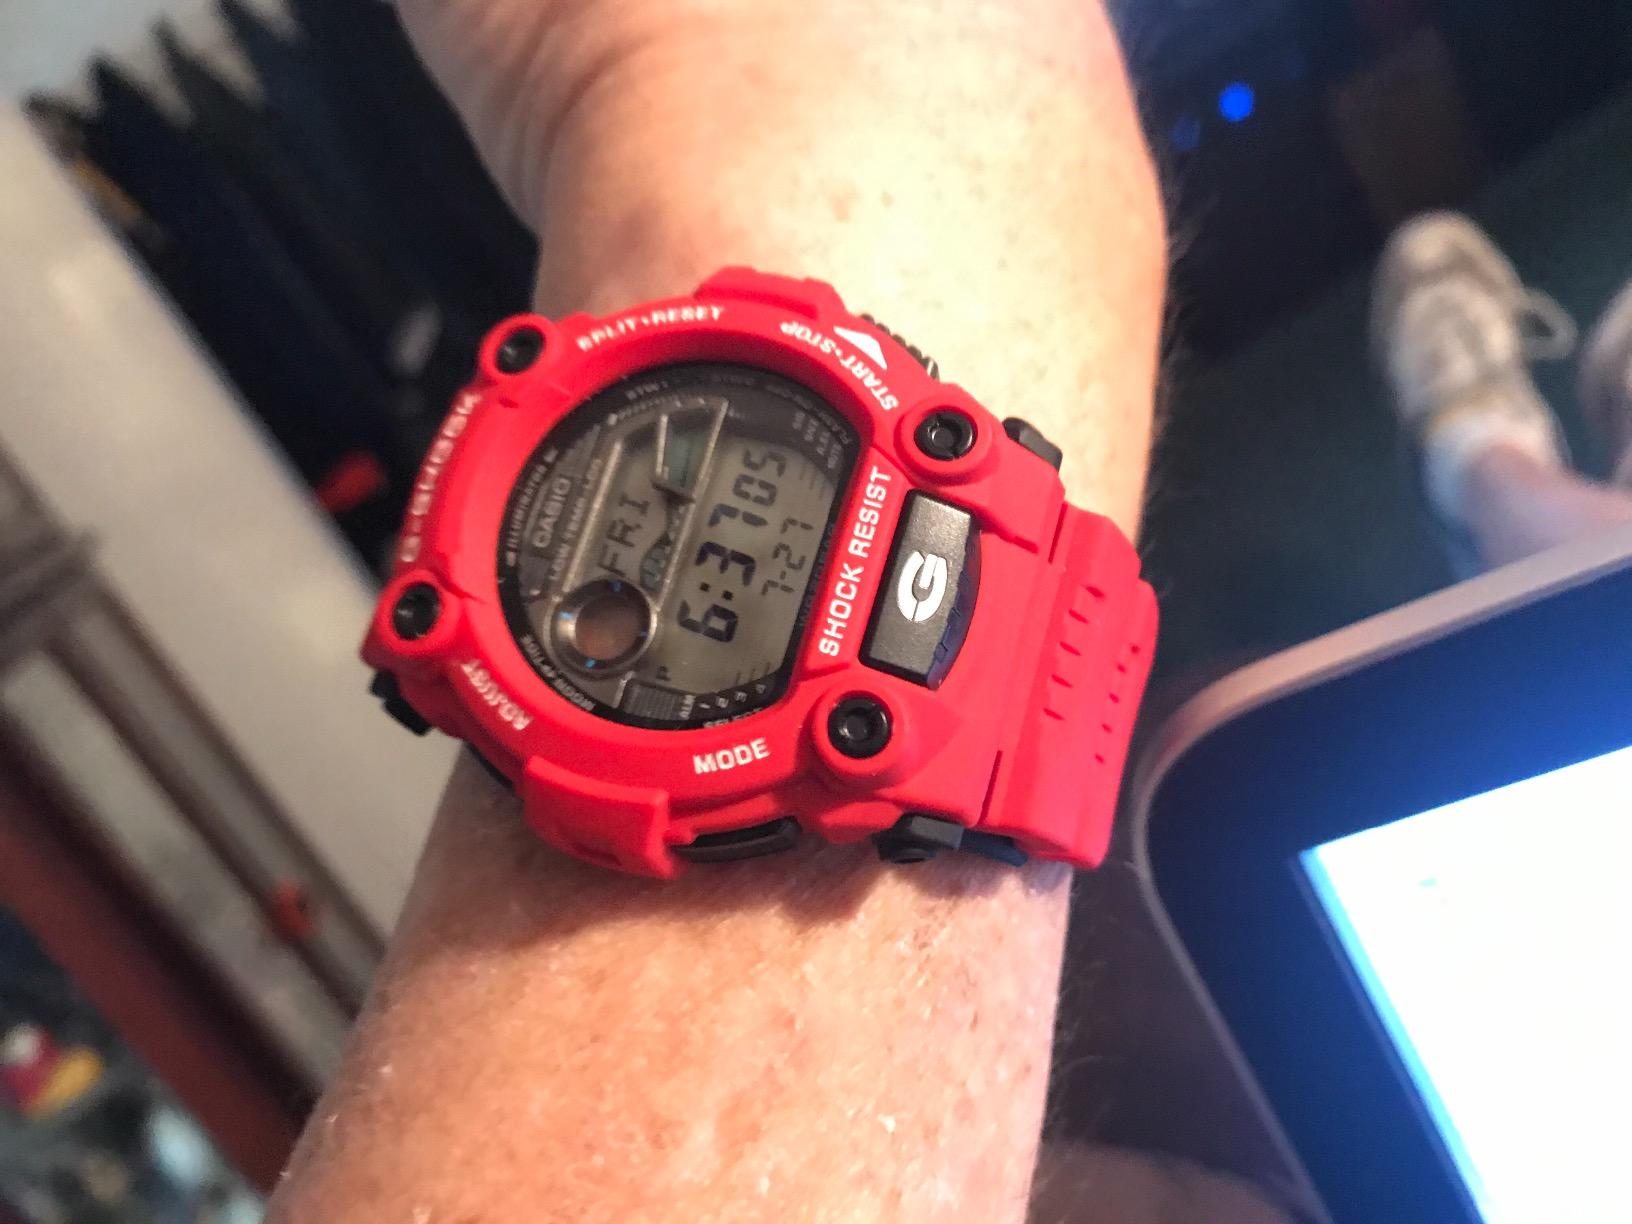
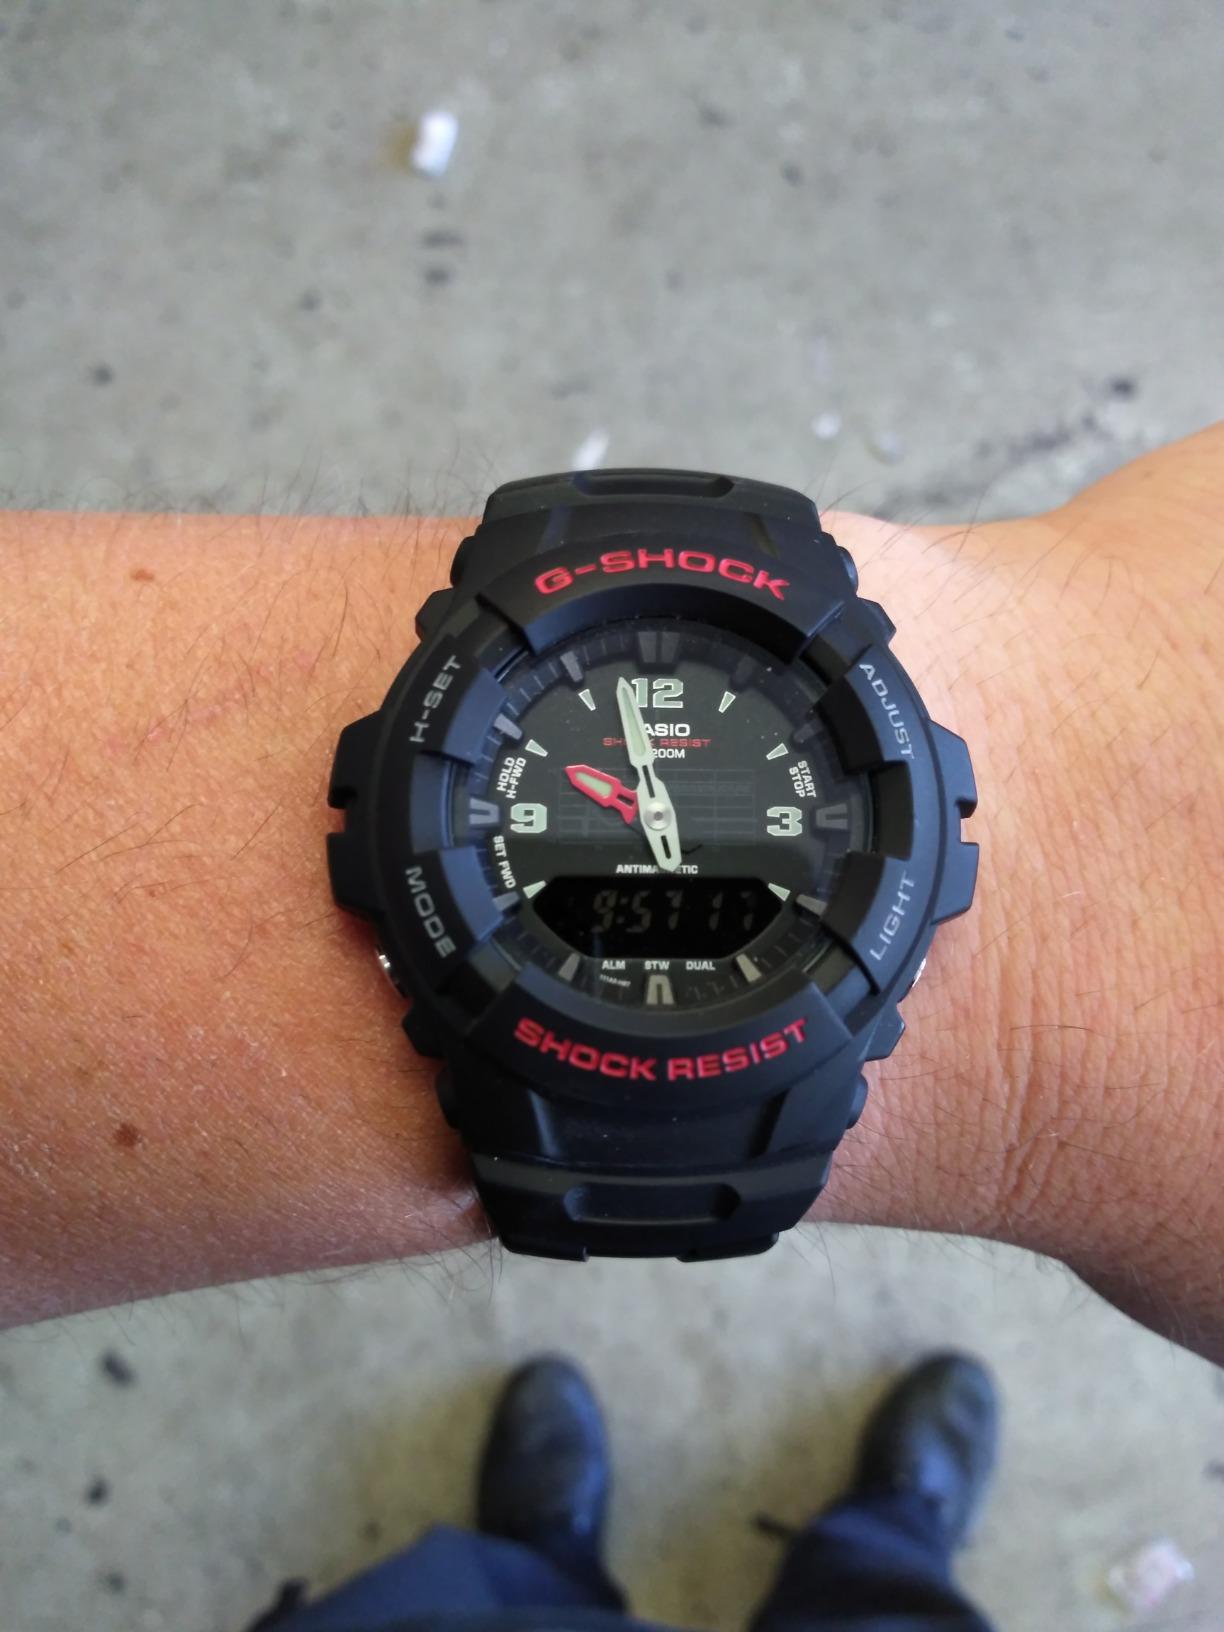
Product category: accessories_watch
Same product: no